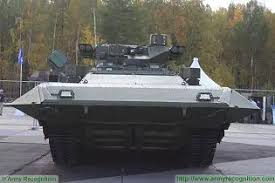
Label: BMP